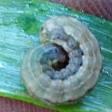
Crop: Onion
Condition: caterpillar-p